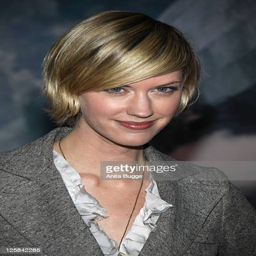
actor arrives at the movie theater for the premiere